Wallabout Bay

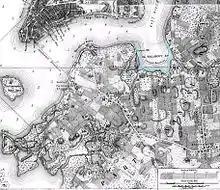
Wallabout Bay is the southerly lobe of water outlined in light blue in the upper right hand quadrant of this 1766 map of Brooklyn

Starting in 1637, the Wallabout served as the landing site of the first ferry across the East River from lower Manhattan. Cornelis Dircksen, the lone ferryman, farmed plots on both sides—near to where the Brooklyn Bridge now spans—to best employ his time on either bank of the river.